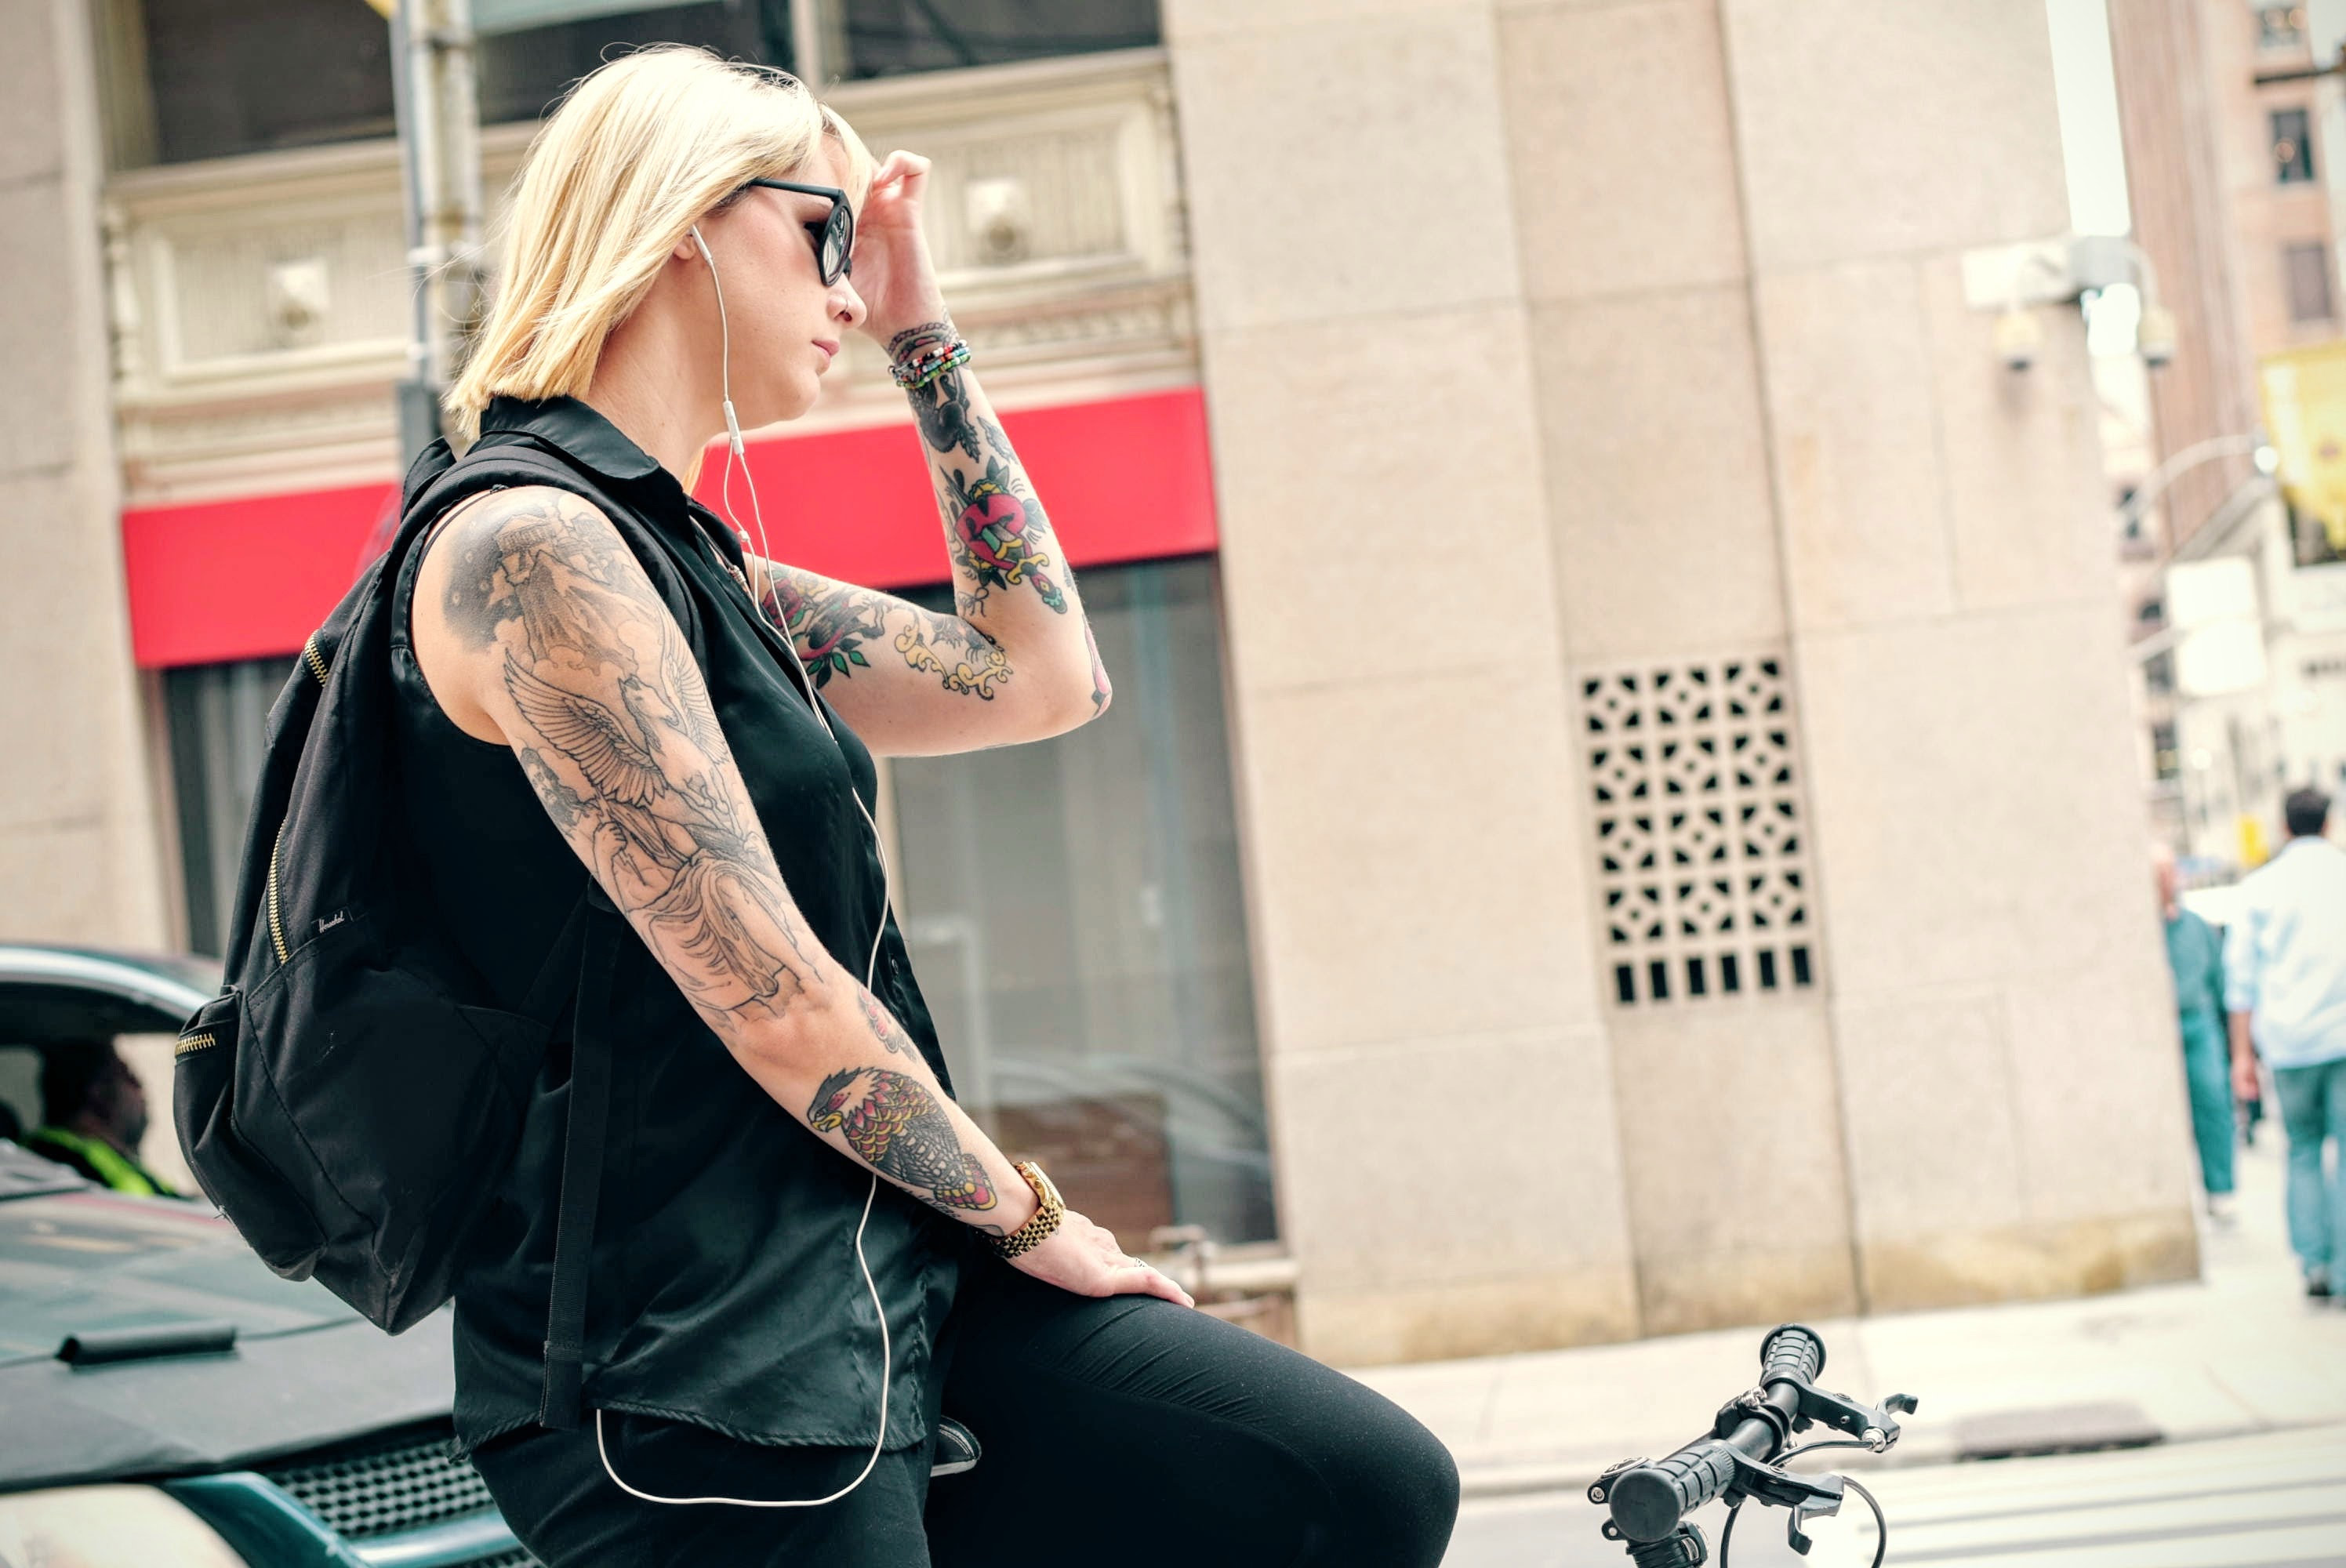
music, girl, woman, street, bicycle, bike, cyclist, spring, fashion, clothing, shopping, lady, headphones, tattoos, interaction